Fierce People (film)

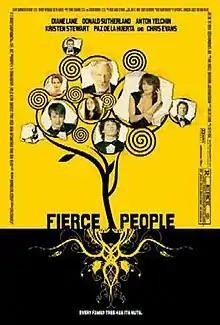
Theatrical release poster

Fierce People is a 2005 independent drama thriller film adapted by Dirk Wittenborn from his 2002 novel of the same name. Directed by Griffin Dunne, it starred Diane Lane, Donald Sutherland, Anton Yelchin, Kristen Stewart, and Chris Evans. The film explores many facets of family and societal dysfunction, including drug abuse, mental illness, and rape.